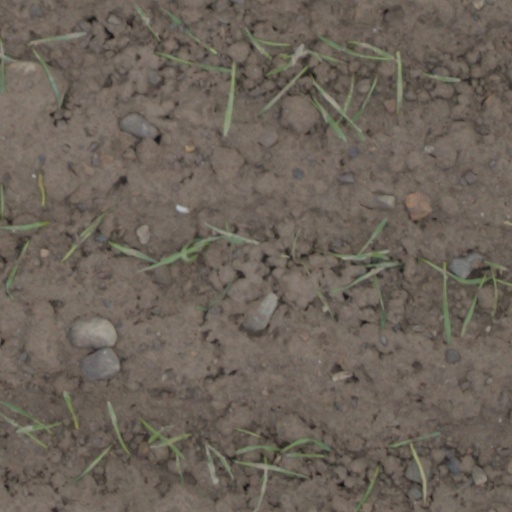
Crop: wheat